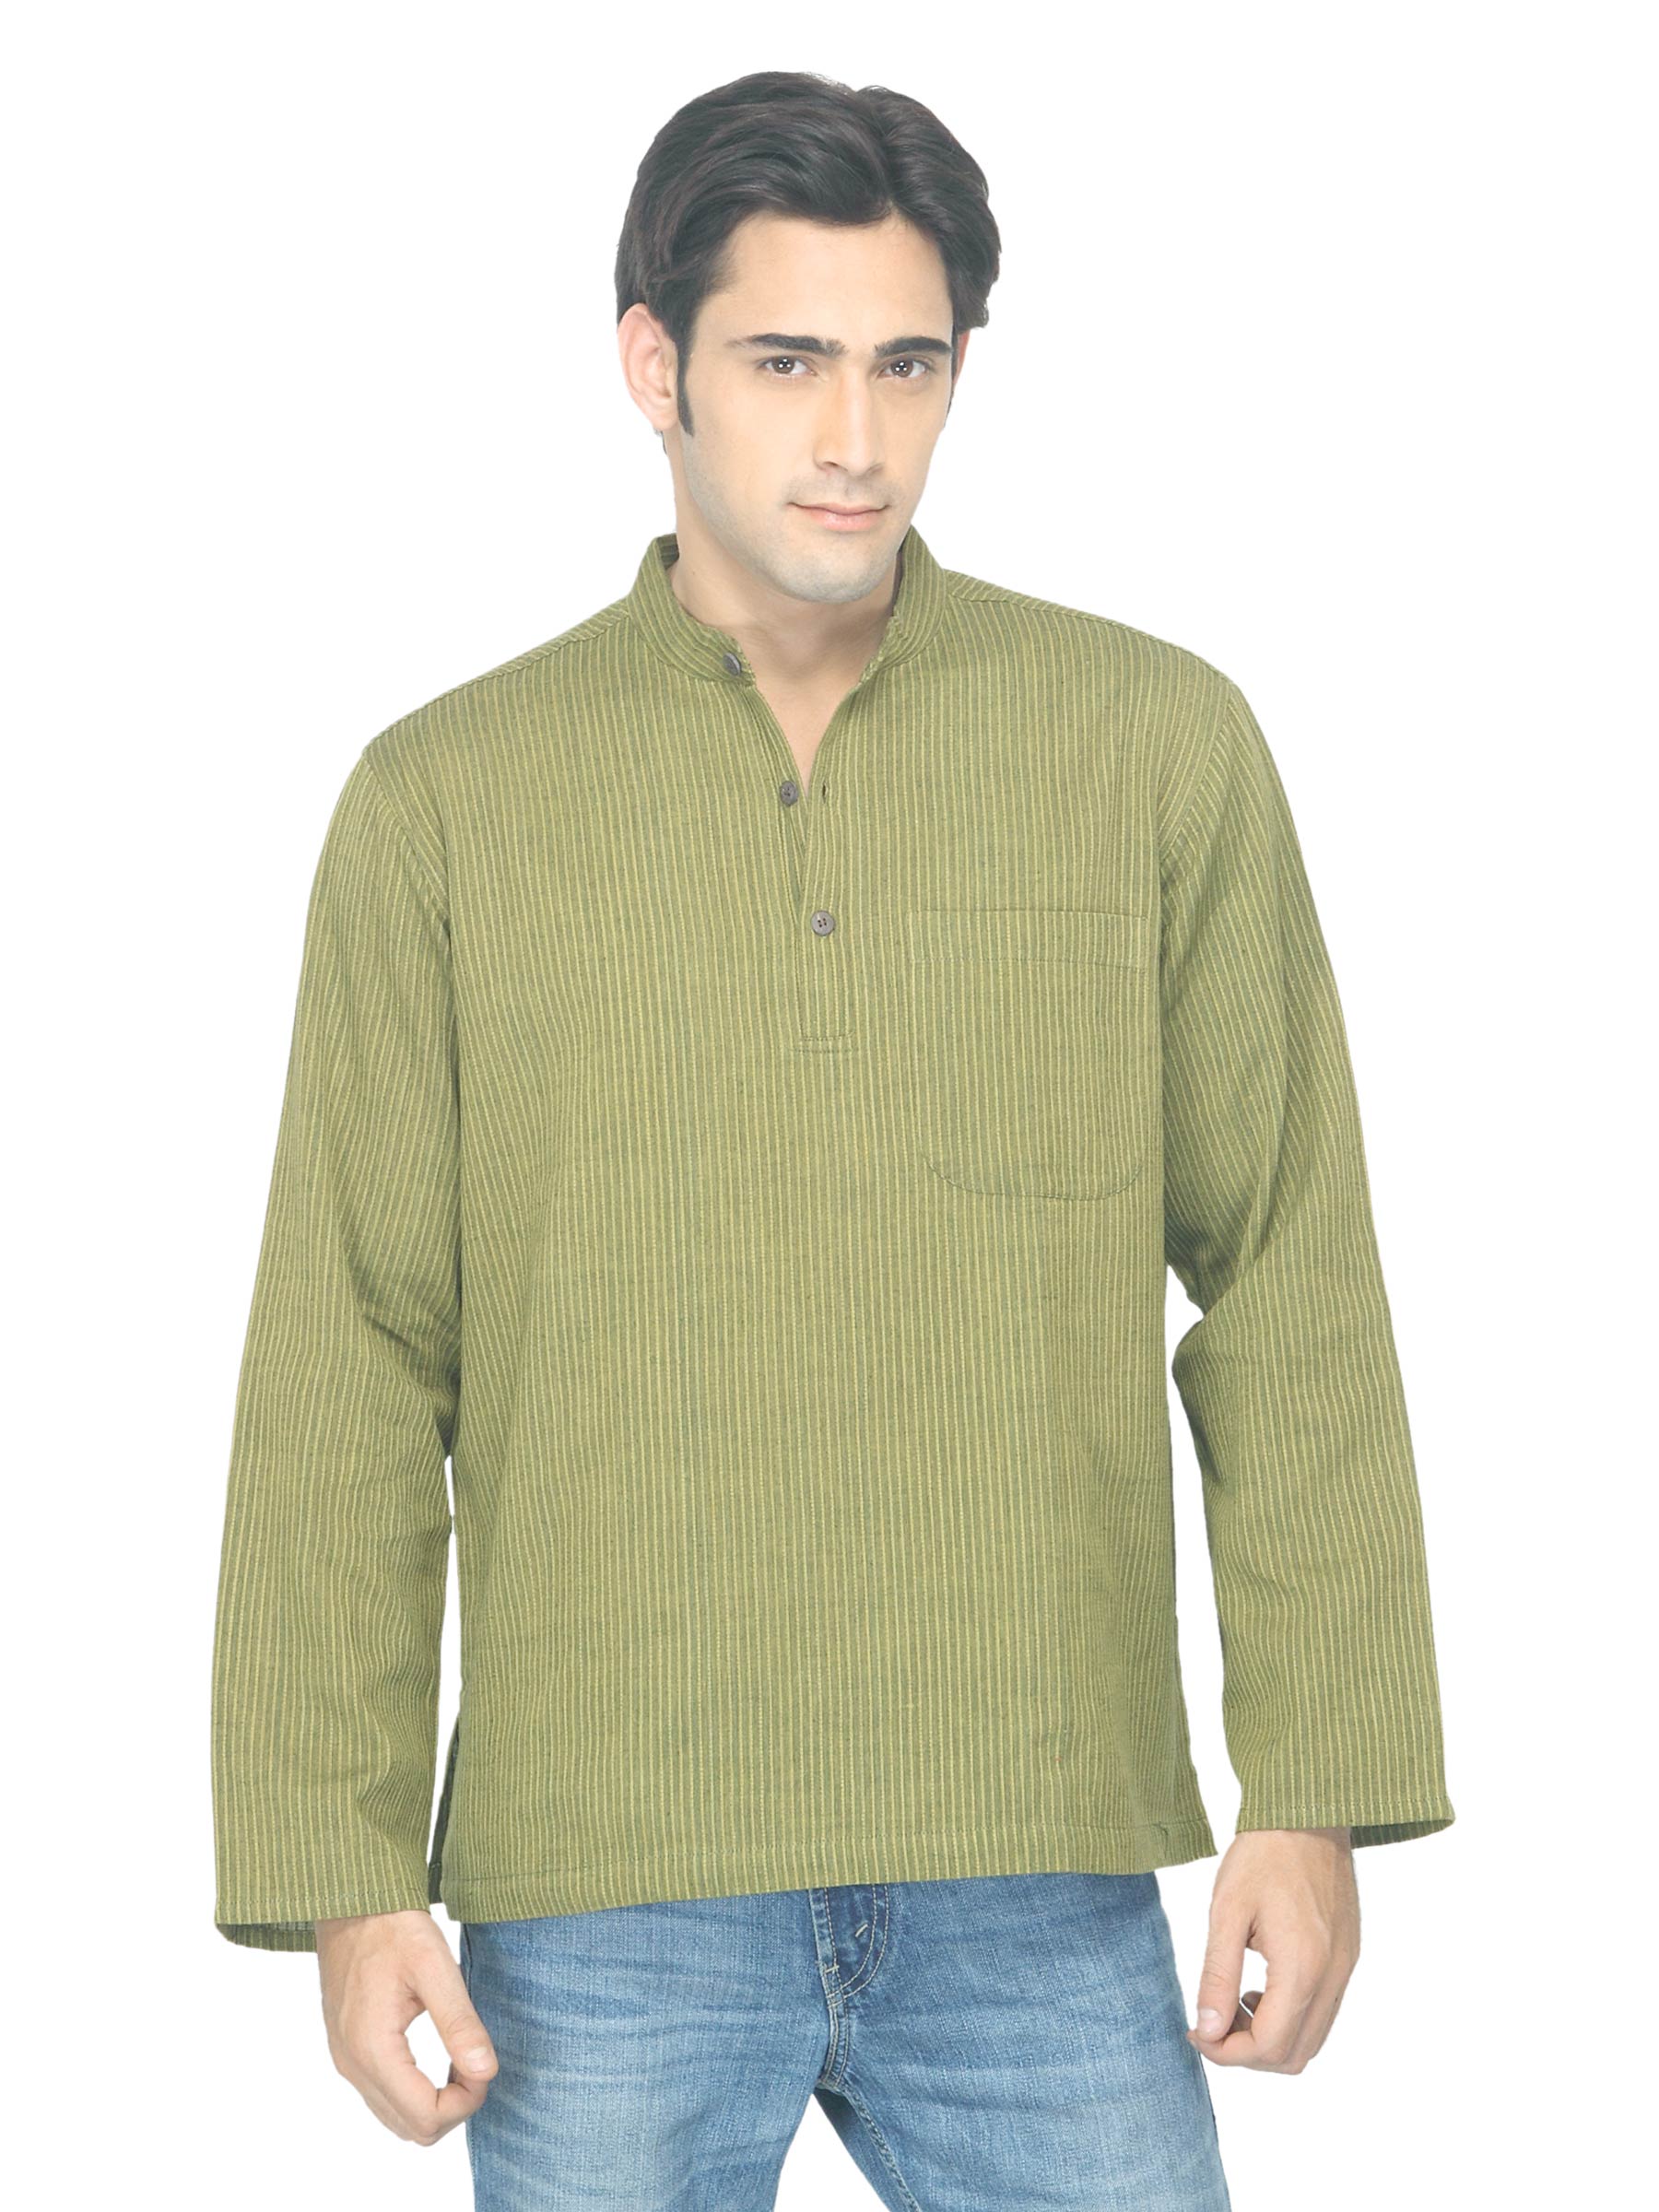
Fabindia Men Striped Green Kurta
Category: Apparel / Topwear / Kurtas
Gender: Men
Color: Green
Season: Summer 2012
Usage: Ethnic